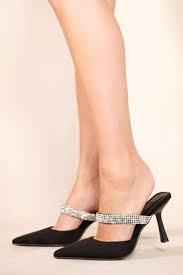
Label: Clog